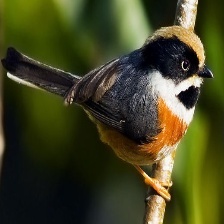
Species: BLACK THROATED BUSHTIT
Scientific name: AEGITHALOS CONCINNUS